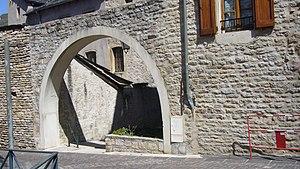
Ce tableau présente la liste de tous les monuments historiques classés ou inscrits dans la ville de Mende, Lozère, en France.
Mende est une commune française, préfecture du département de la Lozère en région Occitanie.
L'ancienne synagogue est un bâtiment situé au centre-ville de la commune de Mende, en France. Situé dans l'ancien quartier juif, le bâtiment est partiellement inscrit aux monuments historiques depuis 1930. Il s'agit d'un bâtiment traversant à double adresse: d'une part le 17 rue Notre-Dame, d'autre part sur la rue Léopold Monestier. La mairie de Mende en a fait l'acquisition en 2018. Le quartier juif était dans la rue Notre-Dame.